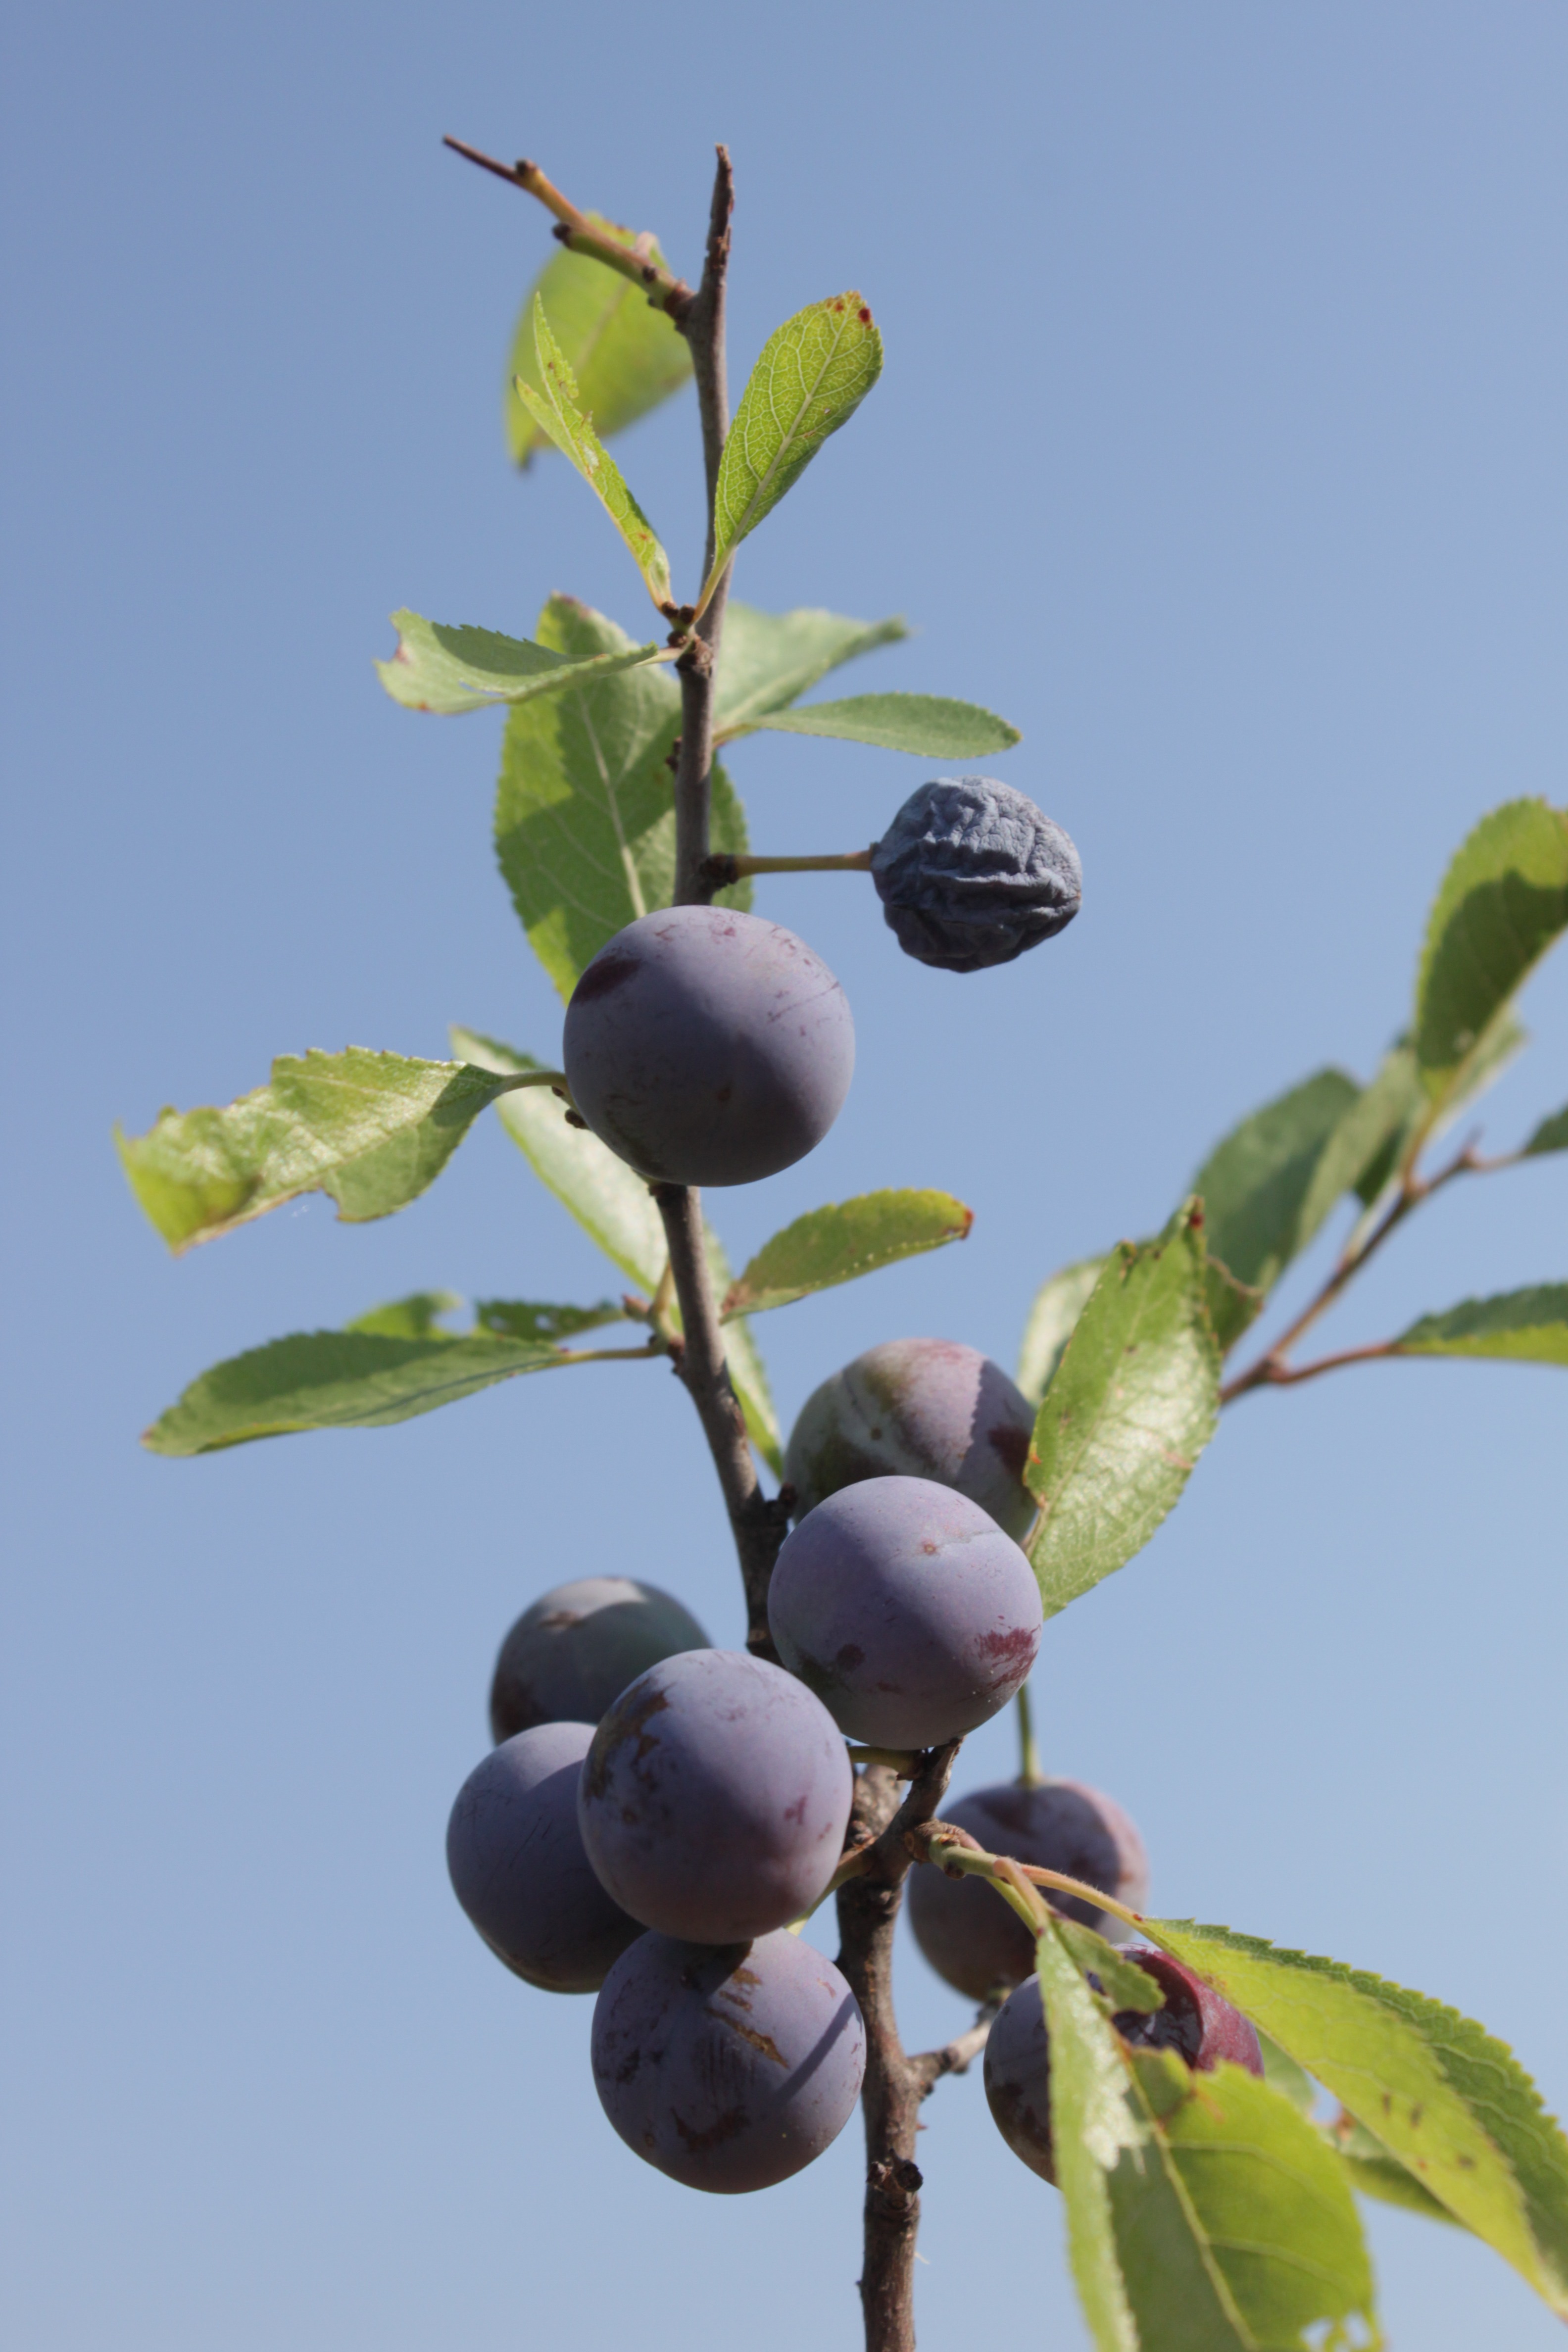
tree, branch, blossom, plant, girl, fruit, berry, flower, ripe, food, produce, botany, blue, flora, berries, blueberries, shrub, prunus, blackthorn, flowering plant, bilberry, damson, chokeberry, woody plant, land plant, sloe, spinosa